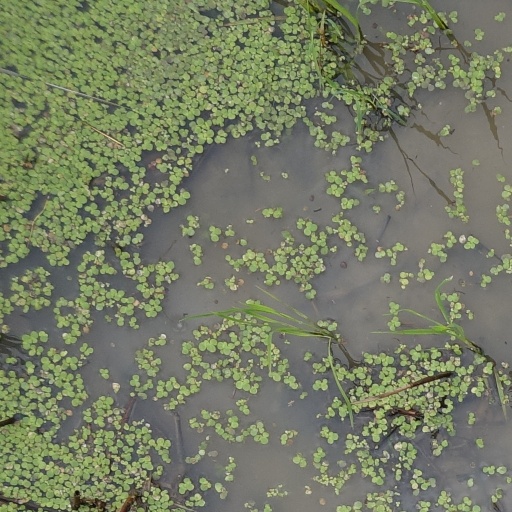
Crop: rice